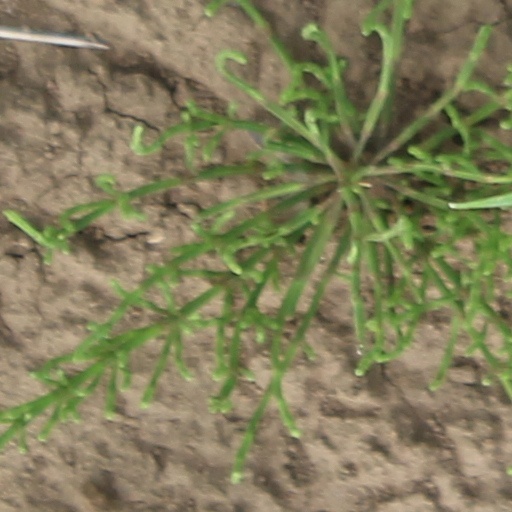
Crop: wheat